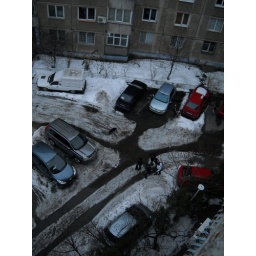
black dog and brown dog running amok, around people